Olkusz

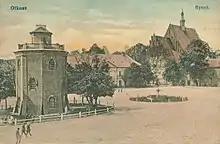
Early 20th-century view of the "Rynek" (Market Square)

On the city's website, a myth is cited that the city was founded by ancient Phoenicians (Canaanites) who traveled here and found lead ore. The origin of the name Olkusz is cited as the ancient Phoenician (Canaanite Hebrew) "Elkhuds" meaning "to chisel". However, the Hebrew word for "to chisel" was "lakhrot" and the likelihood of the ancient Phoenicians having reached Poland is very low.